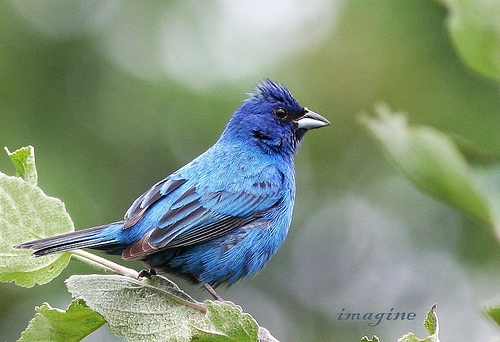
this bird has ruffled feathers on the top of it's head, it is all blue with it's head being a darker blue and the wings and tail have some black and brown mixed in.
this bird is blue with black on its wings and has a very short beak.
a small bird with with a blue furry crown and a blue side and belly the bird has mixed color in the primaries and secondaries
this is a bright blue bird with a white bill.
a medium sized bird that has tones of blue with a medium sized pointed billa plump bird with a blue breast and primaries, and with black and blue stripes secondaries.
s
this bird is blue and black in color, with a light colored beak.
a bright blue bird with a ruffled crown and short, pointy bill, the tips of the wings are black and blue, black supercilliary.
this particular bird has a belly that is blue with black patches
this bird is blue with black and has a very short beak.
Species: Indigo Bunting